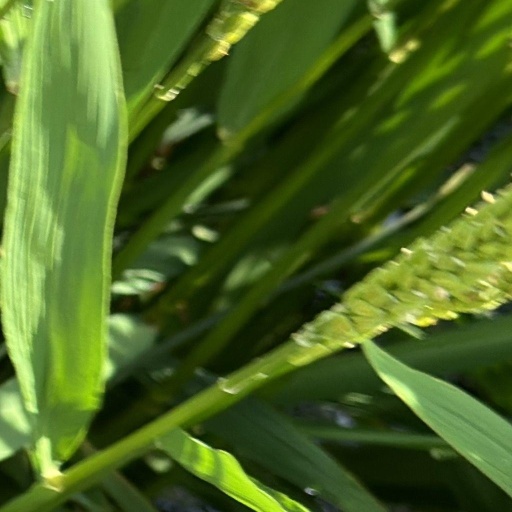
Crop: rice